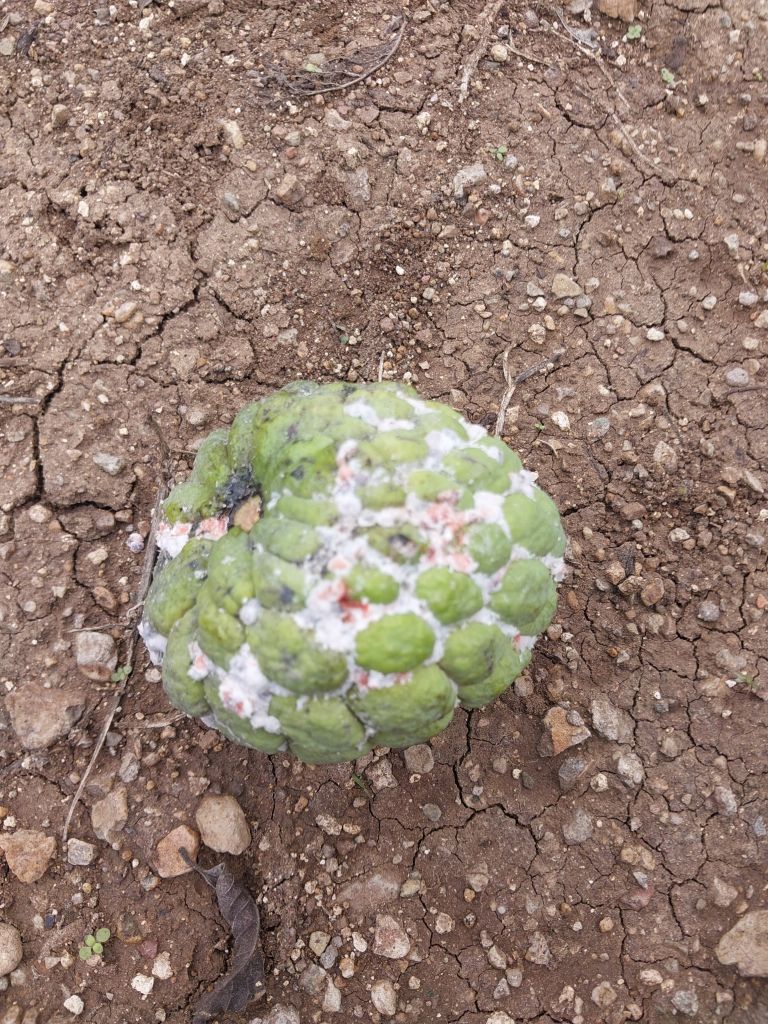
Disease label: Mealy Bug